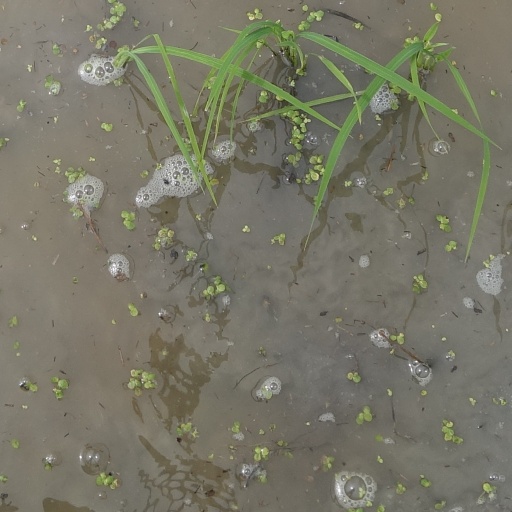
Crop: rice